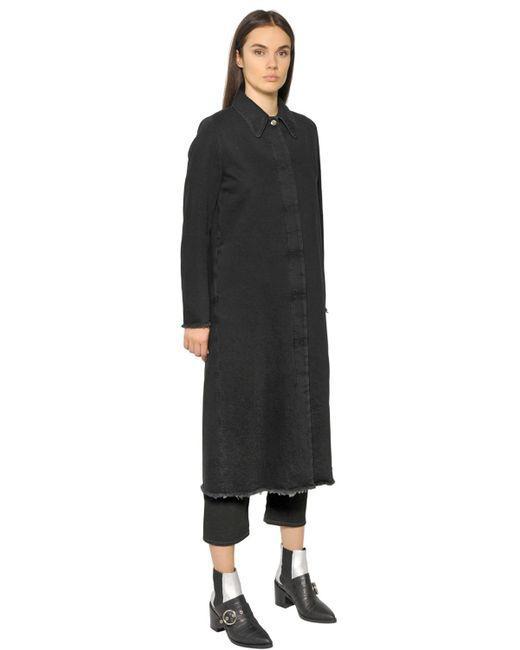
Knielanger grauer Mantel mit vollem Ärmel für Damen